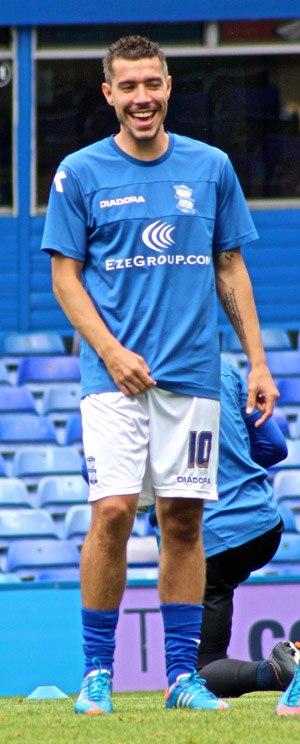
Darren Paul Ambrose, né le 29 février 1984 à Harlow, est un joueur professionnel anglais de football. Il évolue au poste de milieu de terrain.